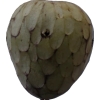
Label: cherimoya